Bashasa

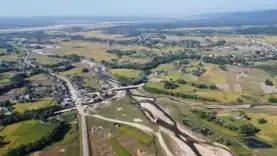
Basaha, Udayapur Eastern Nepal

Basaha is a town in Beltar Basaha Municipality in Udayapur District in the Sagarmatha Zone of south-eastern Nepal. The formerly village development committee was merged to form a new municipality on 18 May 2014. At the time of the 1991 Nepal census it had a population of 7887 people living in 1464 individual households.